War in Afghanistan (2001–2021)

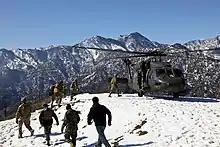
US Army soldiers boarding a Black Hawk in Nari District, near the Pakistani border, 2012

January 2009 brought a change in American leadership, with the election of President Barack Obama. That month, US soldiers, alongside Afghan Federal Guards, moved into the provinces of Logar, Wardak, and Kunar. The troops were the first wave of an expected surge of reinforcements originally ordered by President Bush and increased by President Obama. In mid-February 2009, it was announced that 17,000 additional troops would be deployed in two brigades and support troops; the 2nd Marine Expeditionary Brigade of about 3,500 and the 5th Brigade, 2nd Infantry Division, a Stryker brigade with about 4,000. ISAF commander General David McKiernan had called for as many as 30,000 additional troops, effectively doubling the number of troops. On 23 September, a classified assessment by General McChrystal included his conclusion that a successful counterinsurgency strategy would require 500,000 troops and five years.